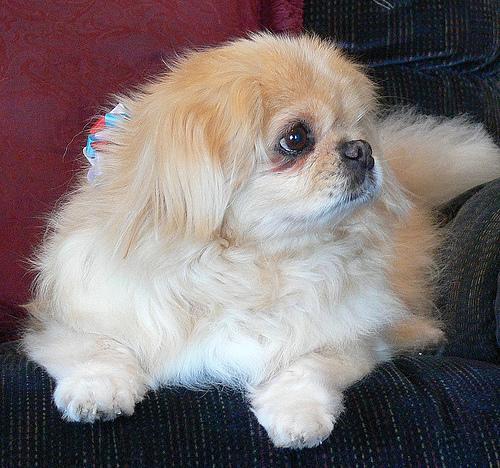
Pekinese